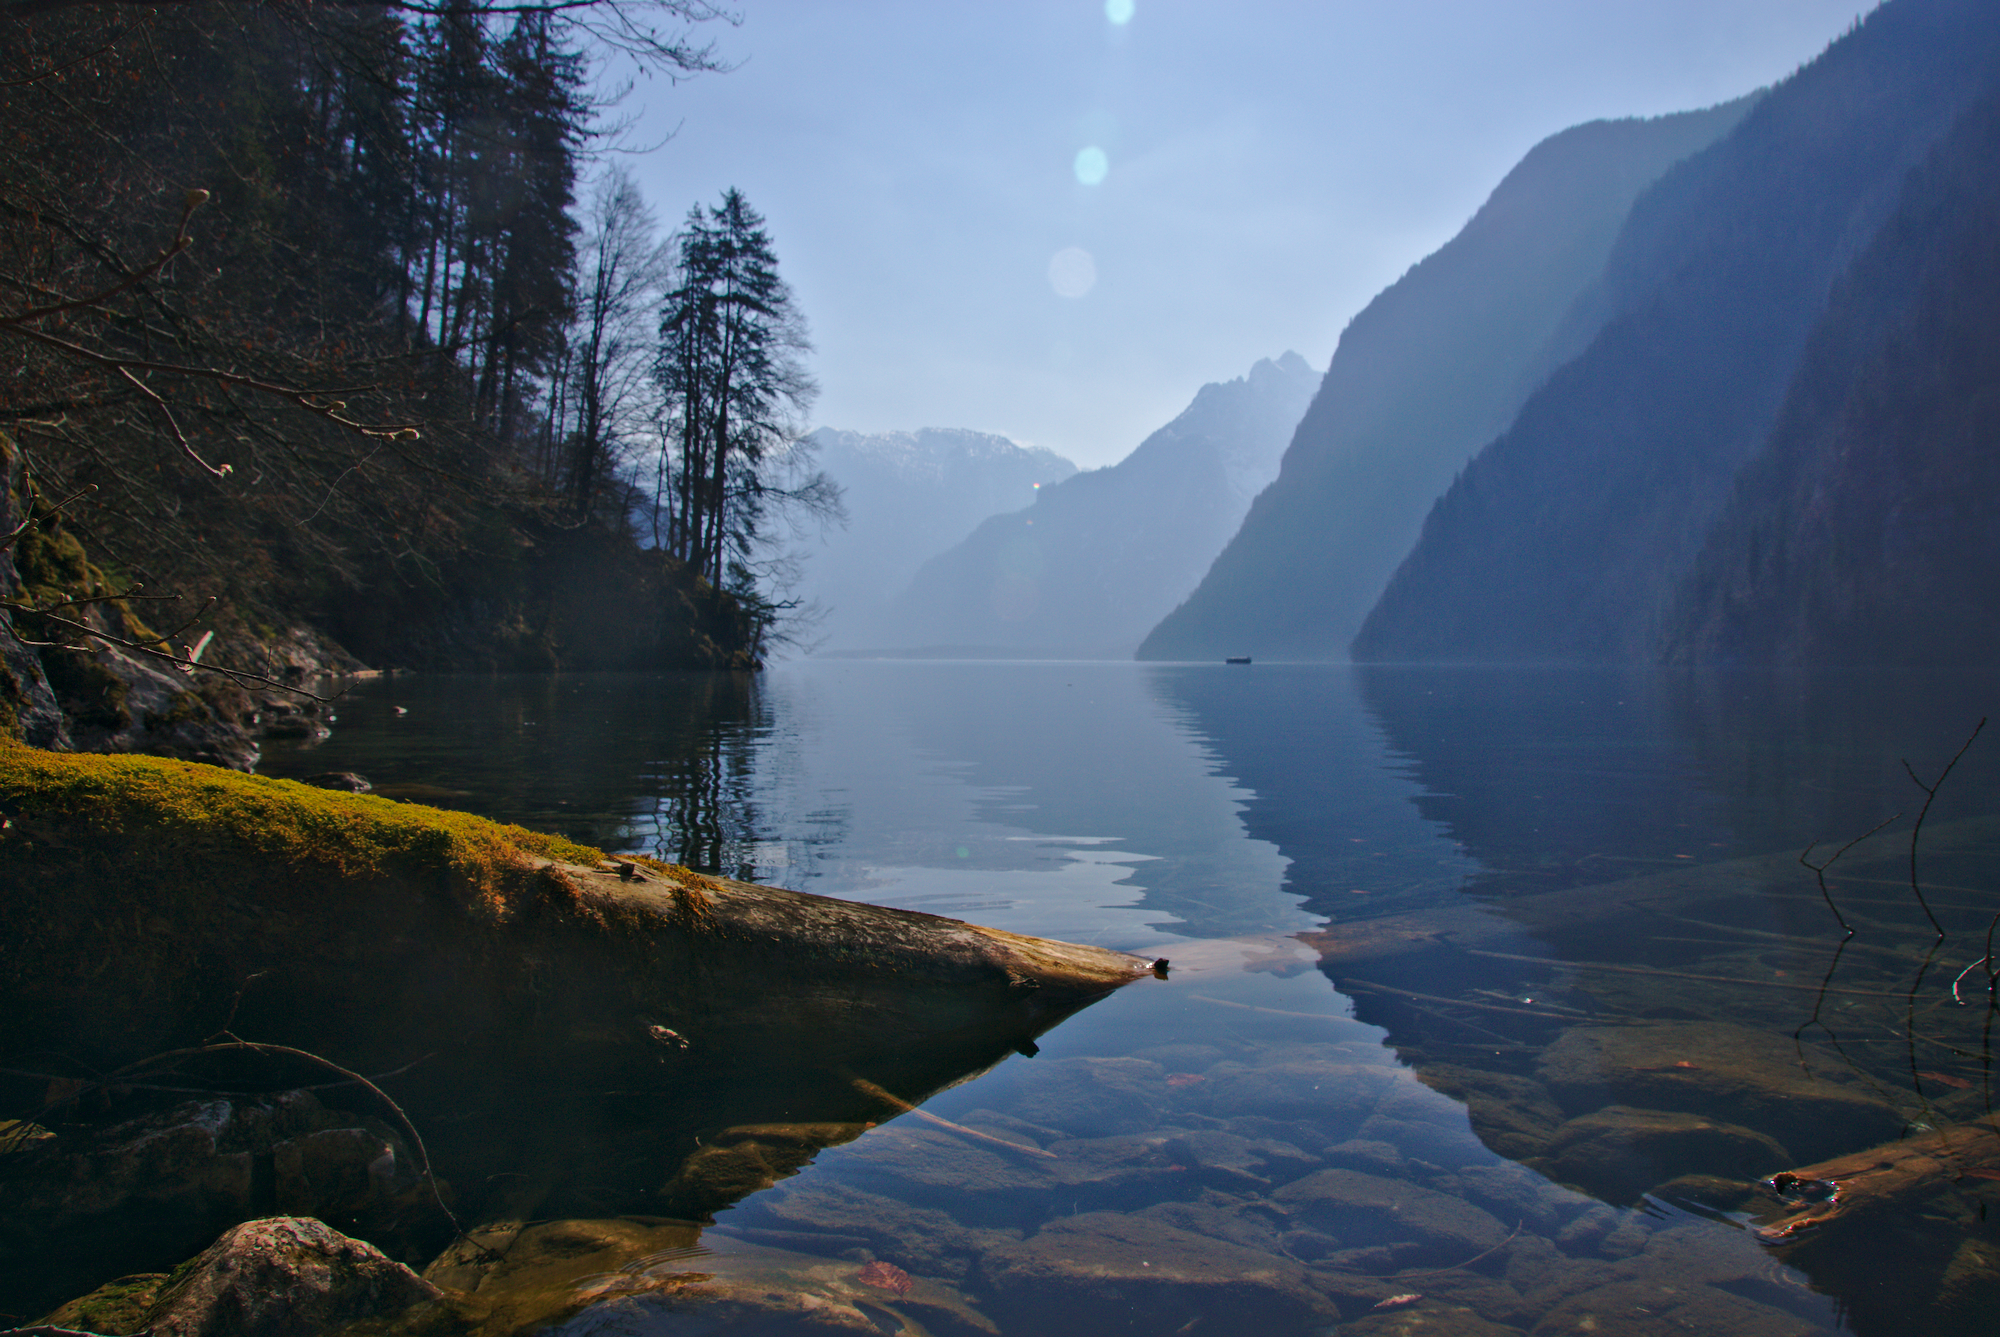
landscape, water, nature, wilderness, mountain, mist, morning, lake, river, mountain range, moss, pine, reflection, fjord, reservoir, body of water, alps, germany, bavaria, loch, knigssee, landform, atmospheric phenomenon, mountainous landforms, glacial landform